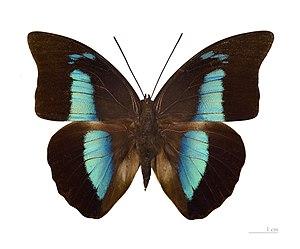
Archaeoprepona demophon, communément appelé Lueur bleue, est un insecte lépidoptère diurne de la famille des Nymphalidae, de la sous-famille des Charaxinae et du genre Archaeoprepona.